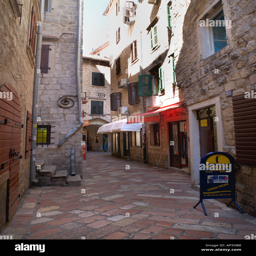
shops line the dark narrow streets in the old town